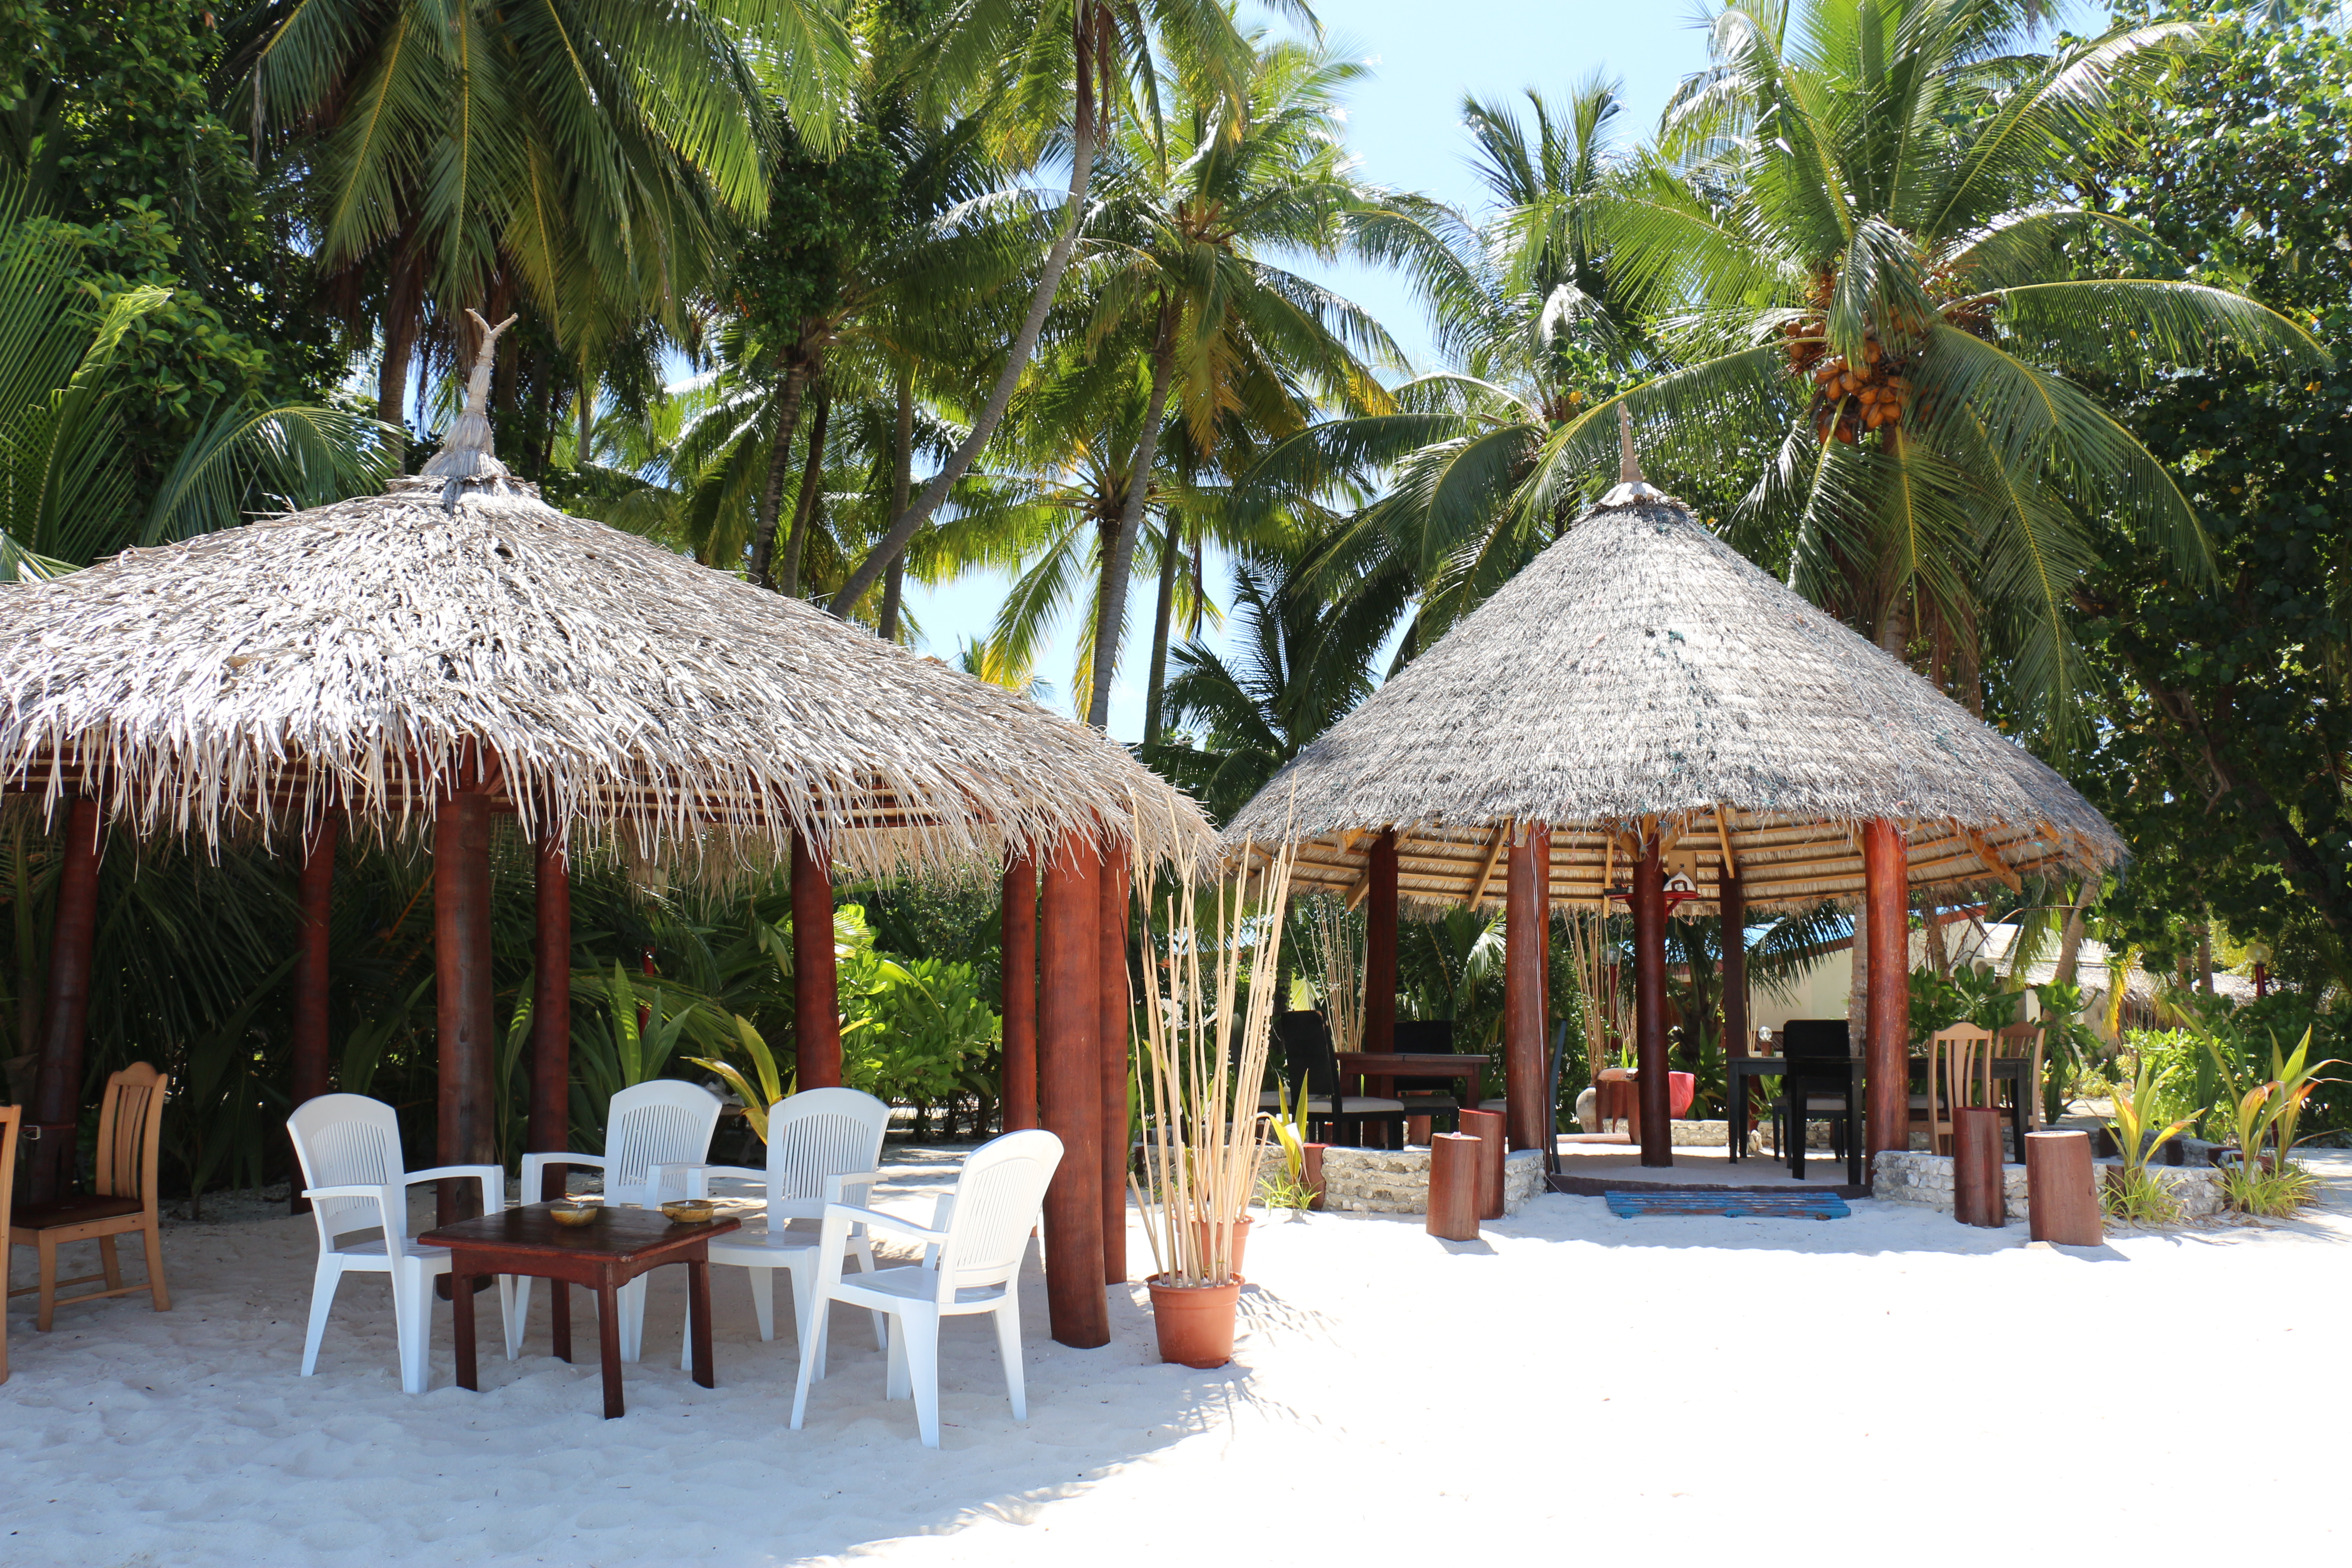
sun, vacation, relax, welfare, jungle, bar, rest, resort, gazebo, arecales, outdoor structure, hut, palm tree, leisure, tree